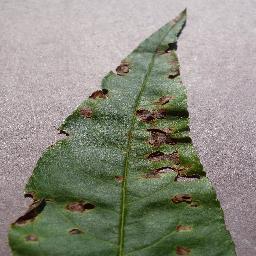
Label: Peach___Bacterial_spot